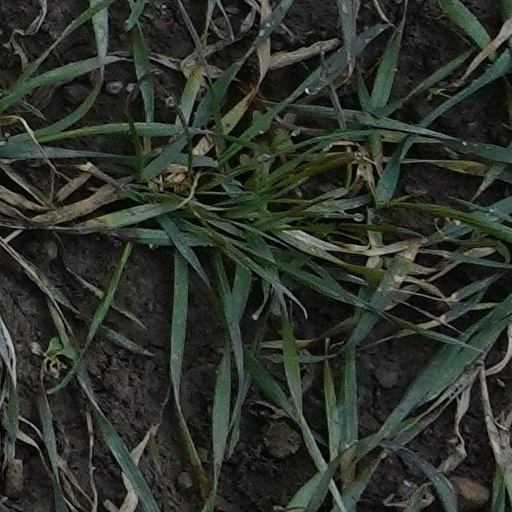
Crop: wheat